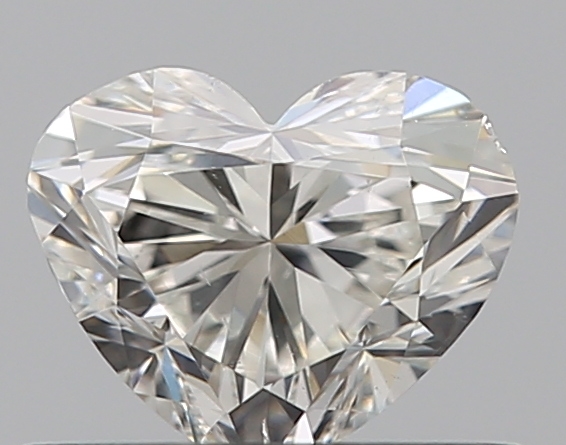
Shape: heart
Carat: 0.5
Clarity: VS2
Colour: H
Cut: VG
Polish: EX
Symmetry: VG
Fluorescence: F
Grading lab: GIA
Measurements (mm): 4.58 x 5.49 x 3.31